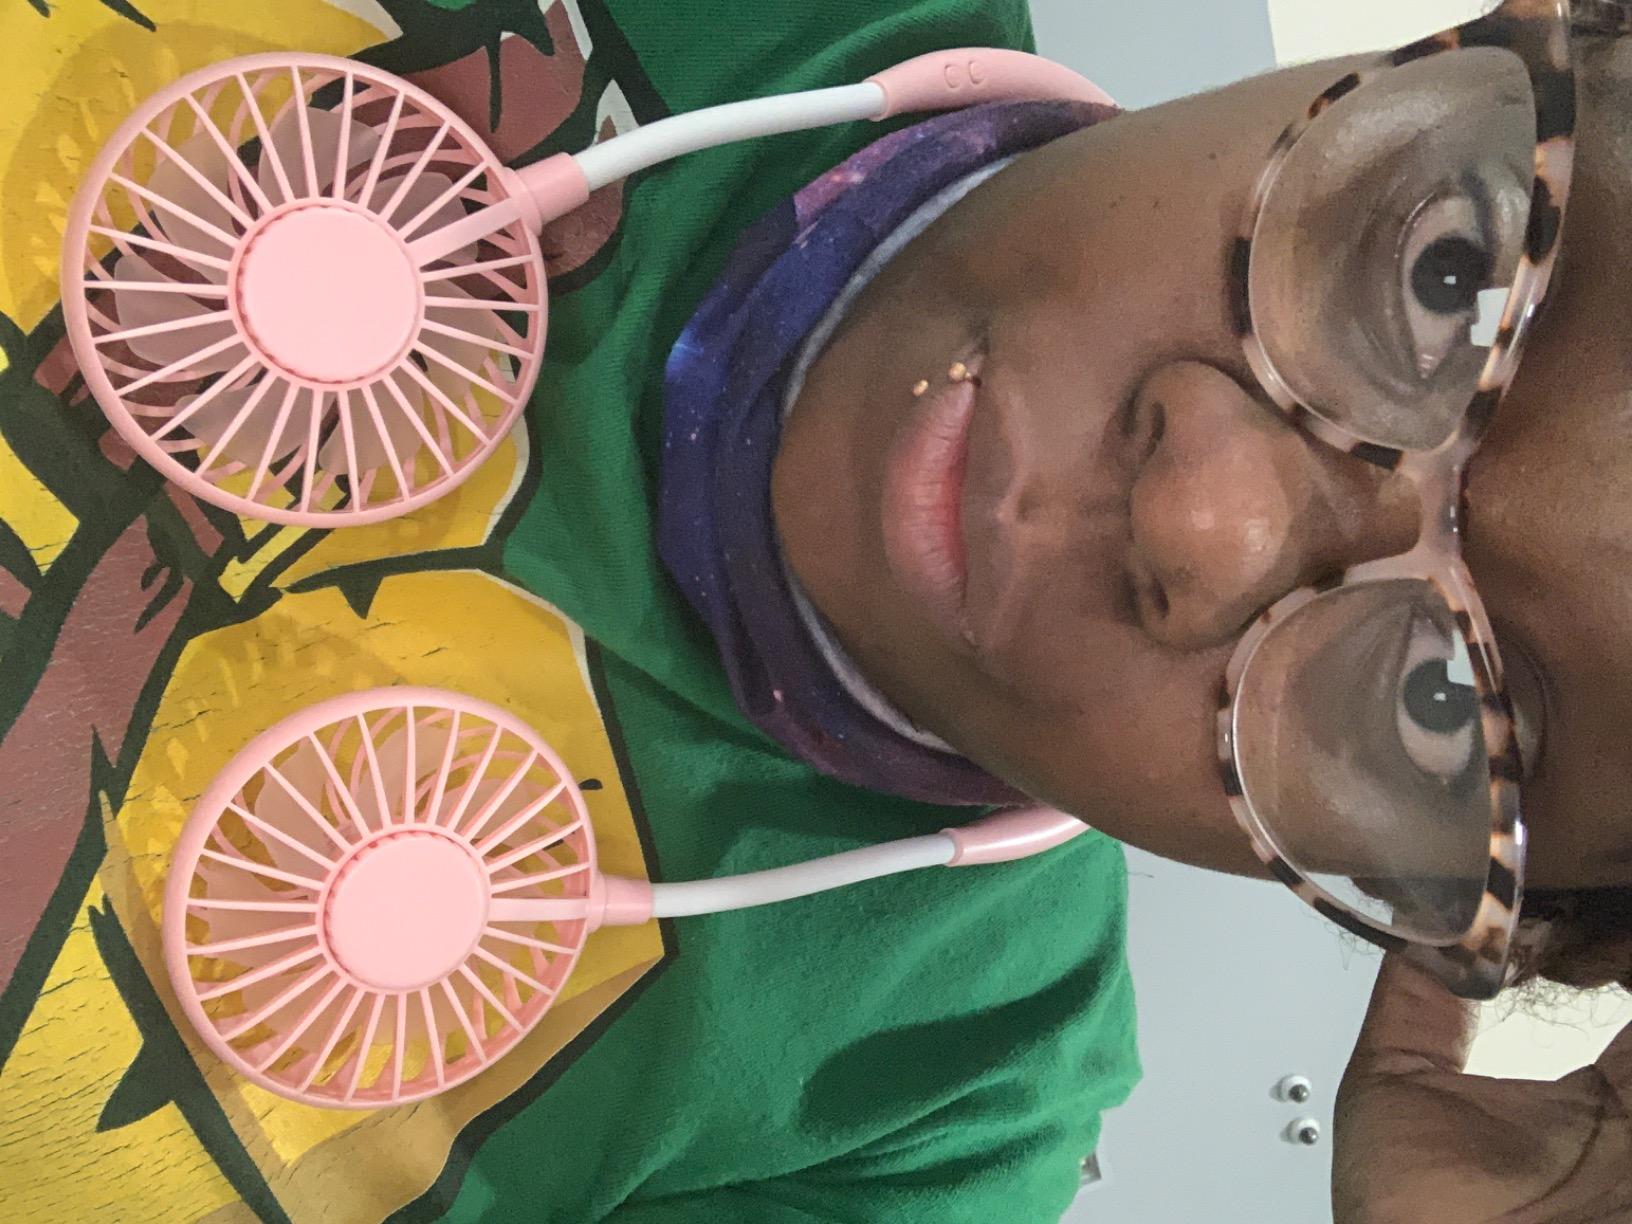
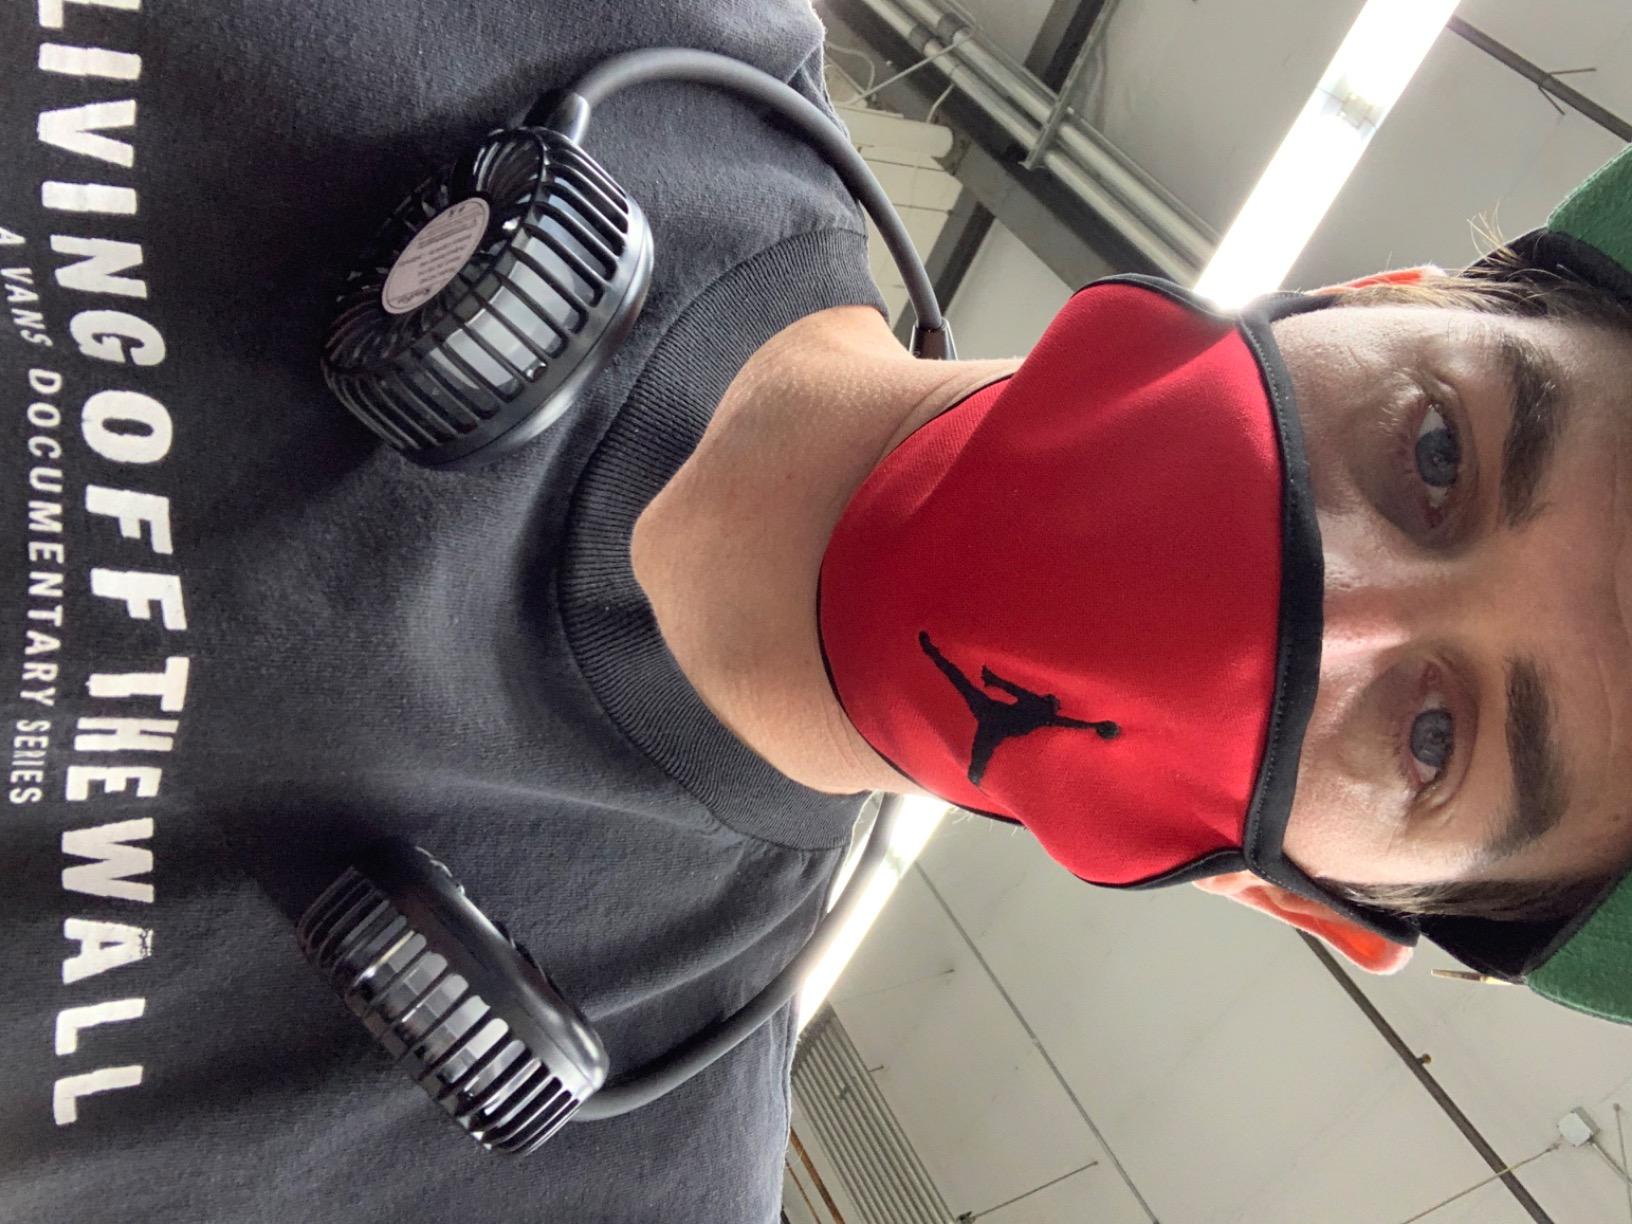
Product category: fan
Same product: no